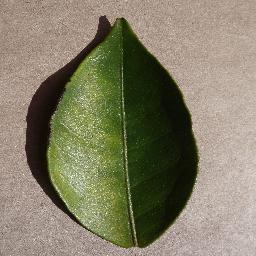
Label: Orange___Haunglongbing_(Citrus_greening)